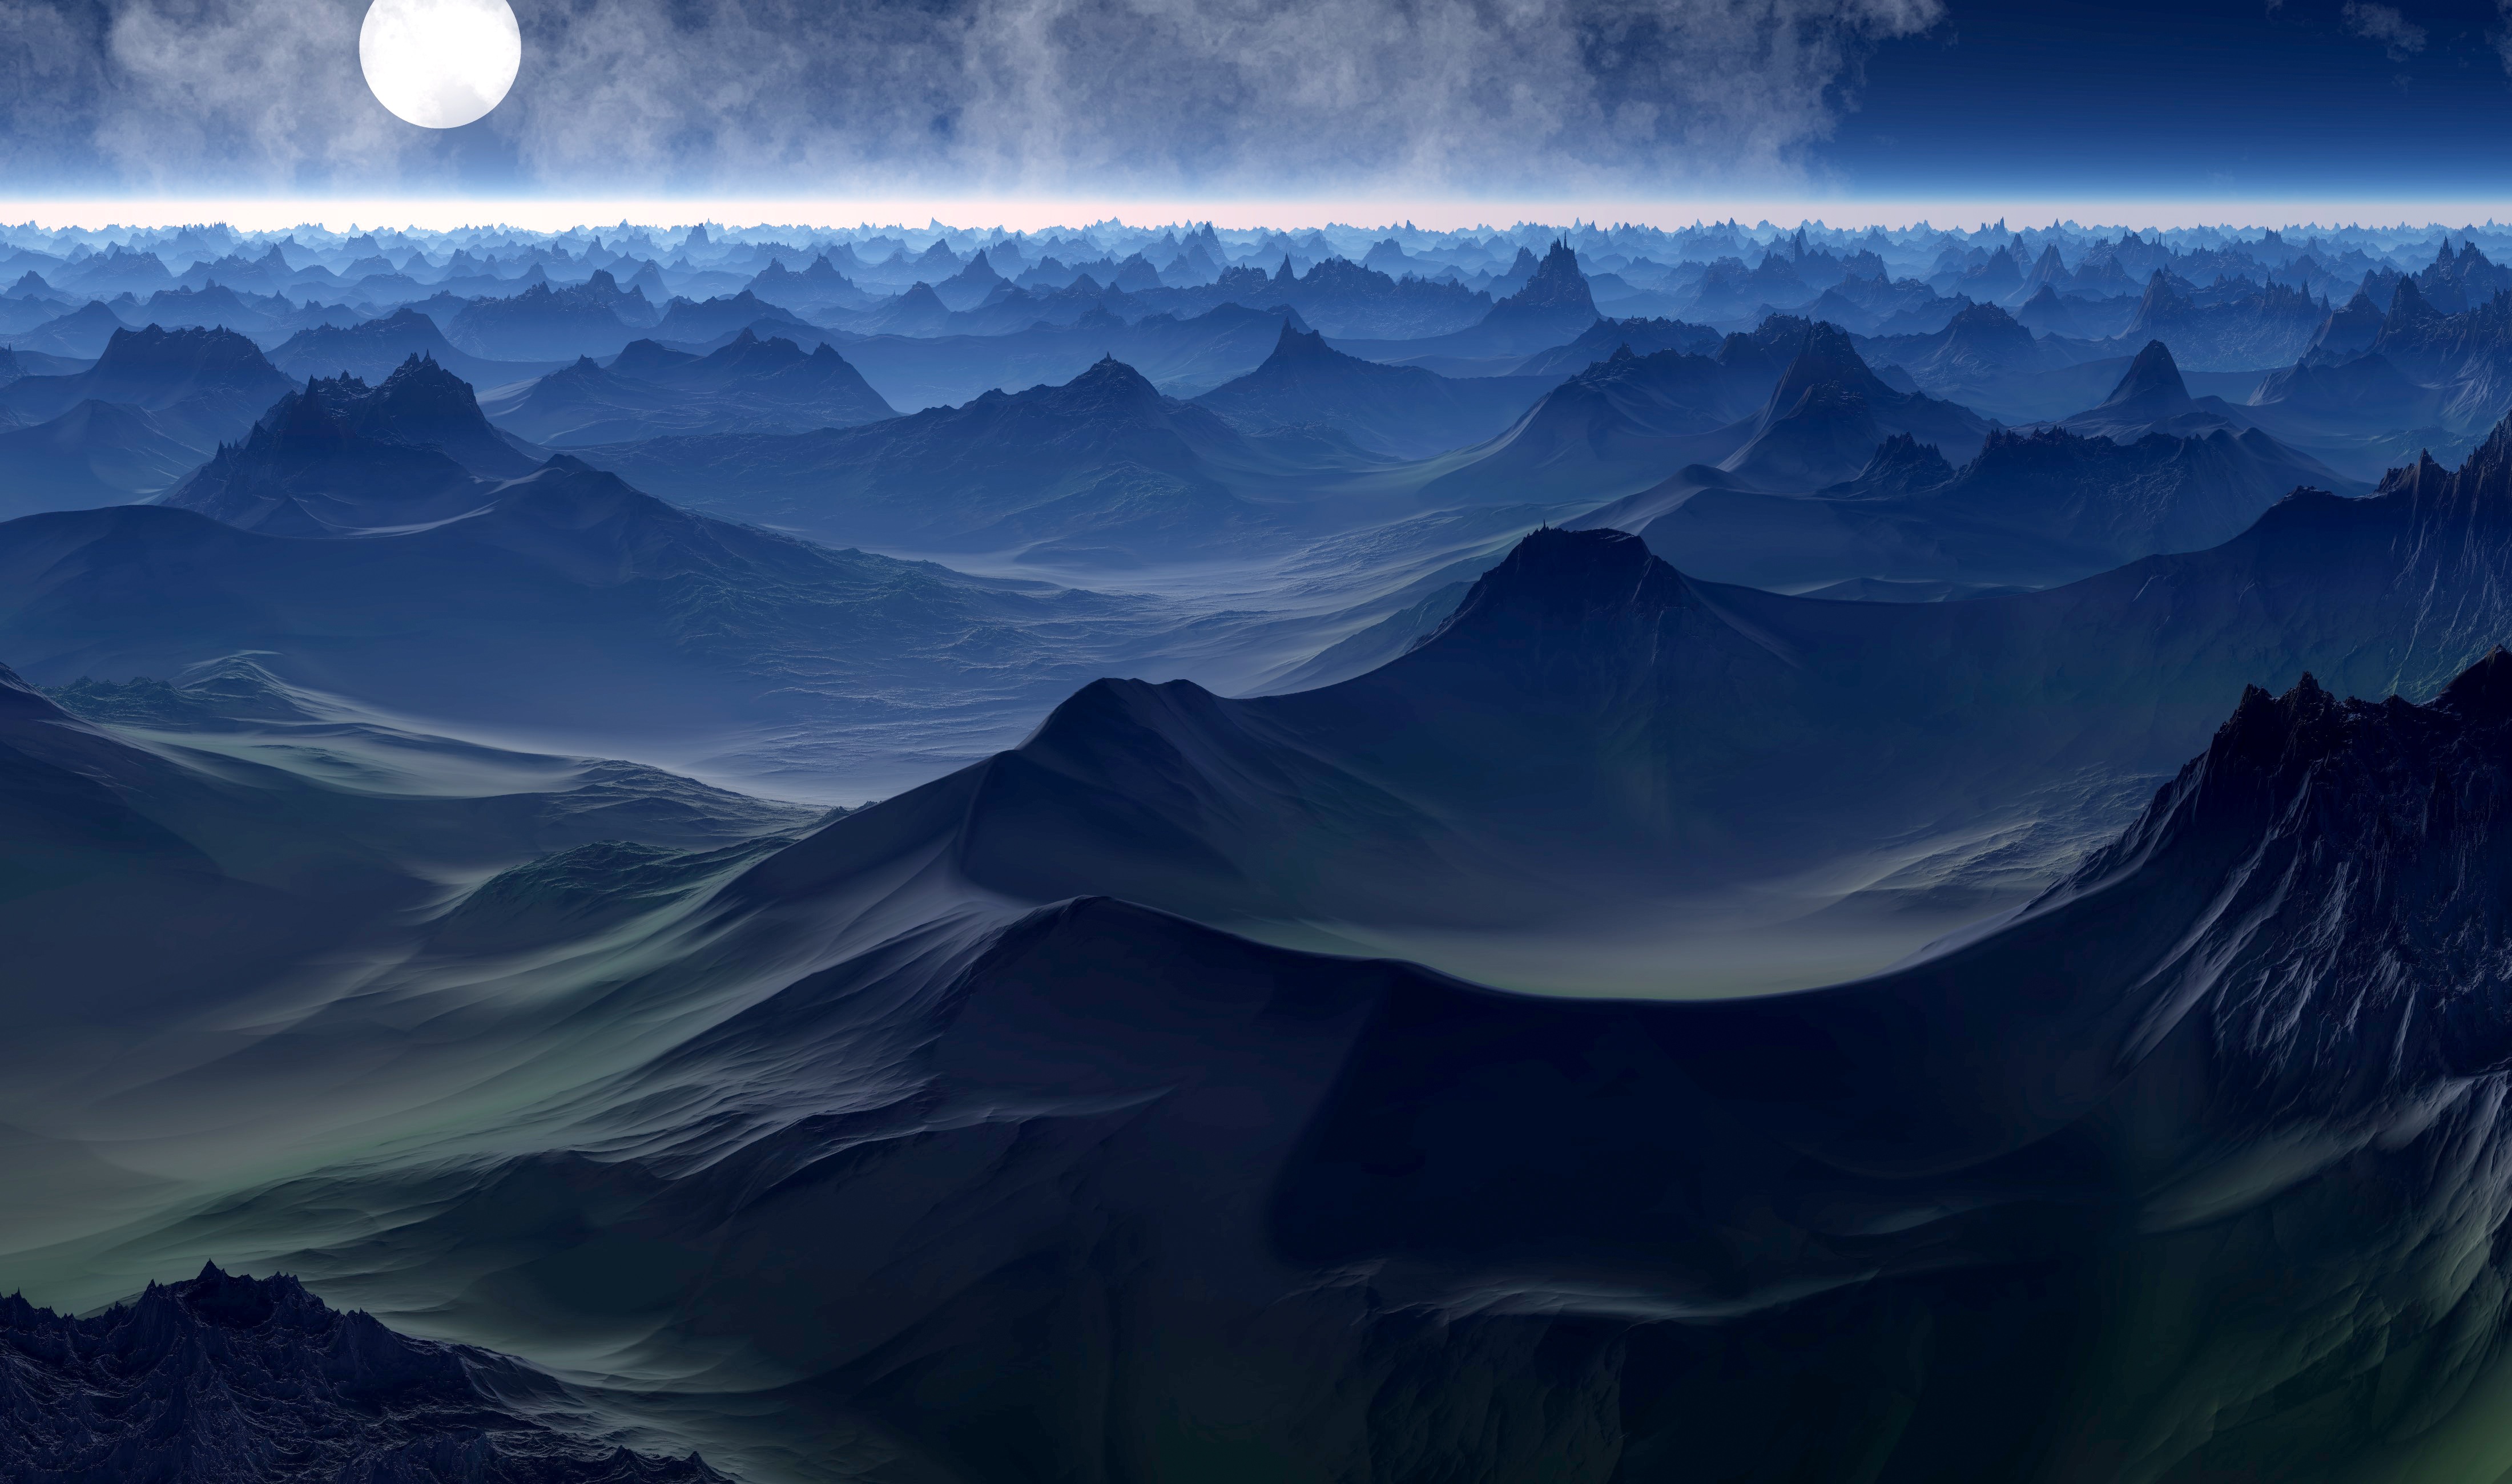
mountain, abstract, cloud, mist, sunlight, wave, dawn, atmosphere, mountain range, ice, model, arctic, moonlight, background, planet, graphic, discover, utopia, fractals, screenshot, voyager, space travel, fantasy world, virtual landscape, sience fiction, fractal structures, atmospheric phenomenon, mountainous landforms, computer wallpaper, geological phenomenon